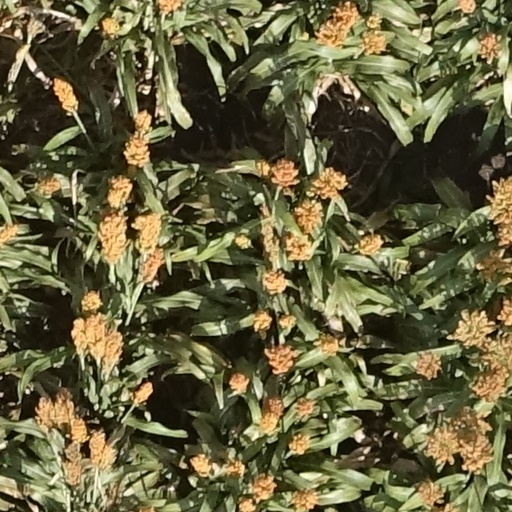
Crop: sorghum